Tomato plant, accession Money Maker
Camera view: bottom (45 deg); turntable rotation: 180 degrees
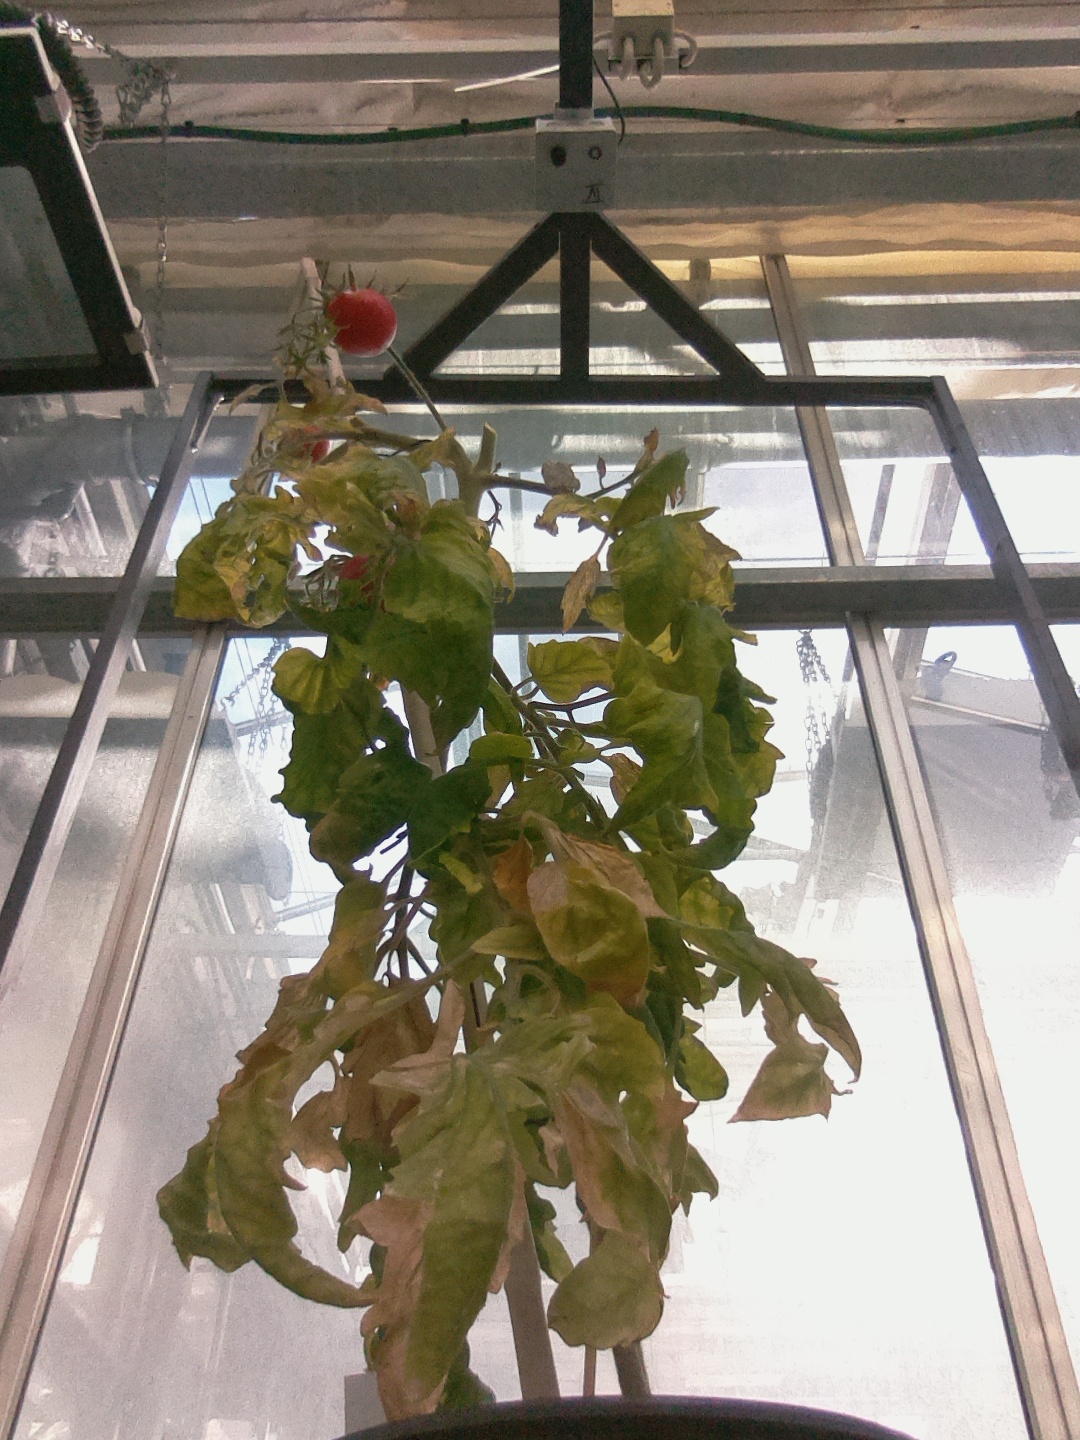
BBCH growth stage 85: 50%-60% of fruits show typical fully ripe color